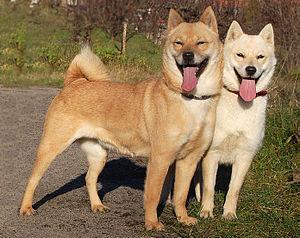
L'hokkaïdo est un chien originaire du Japon. Son histoire est intimement liée à celle du peuple aïnou.